Seaman (rank)

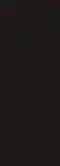

"Madrus" is the lowest rank in the Estonian Navy. It is equivalent to OR-1 in NATO